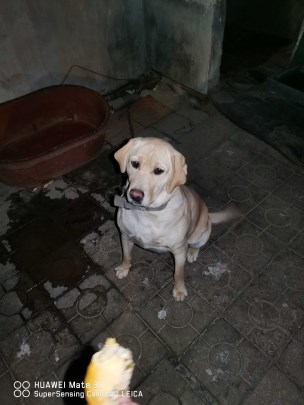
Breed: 3580-n000122-Labrador_retriever